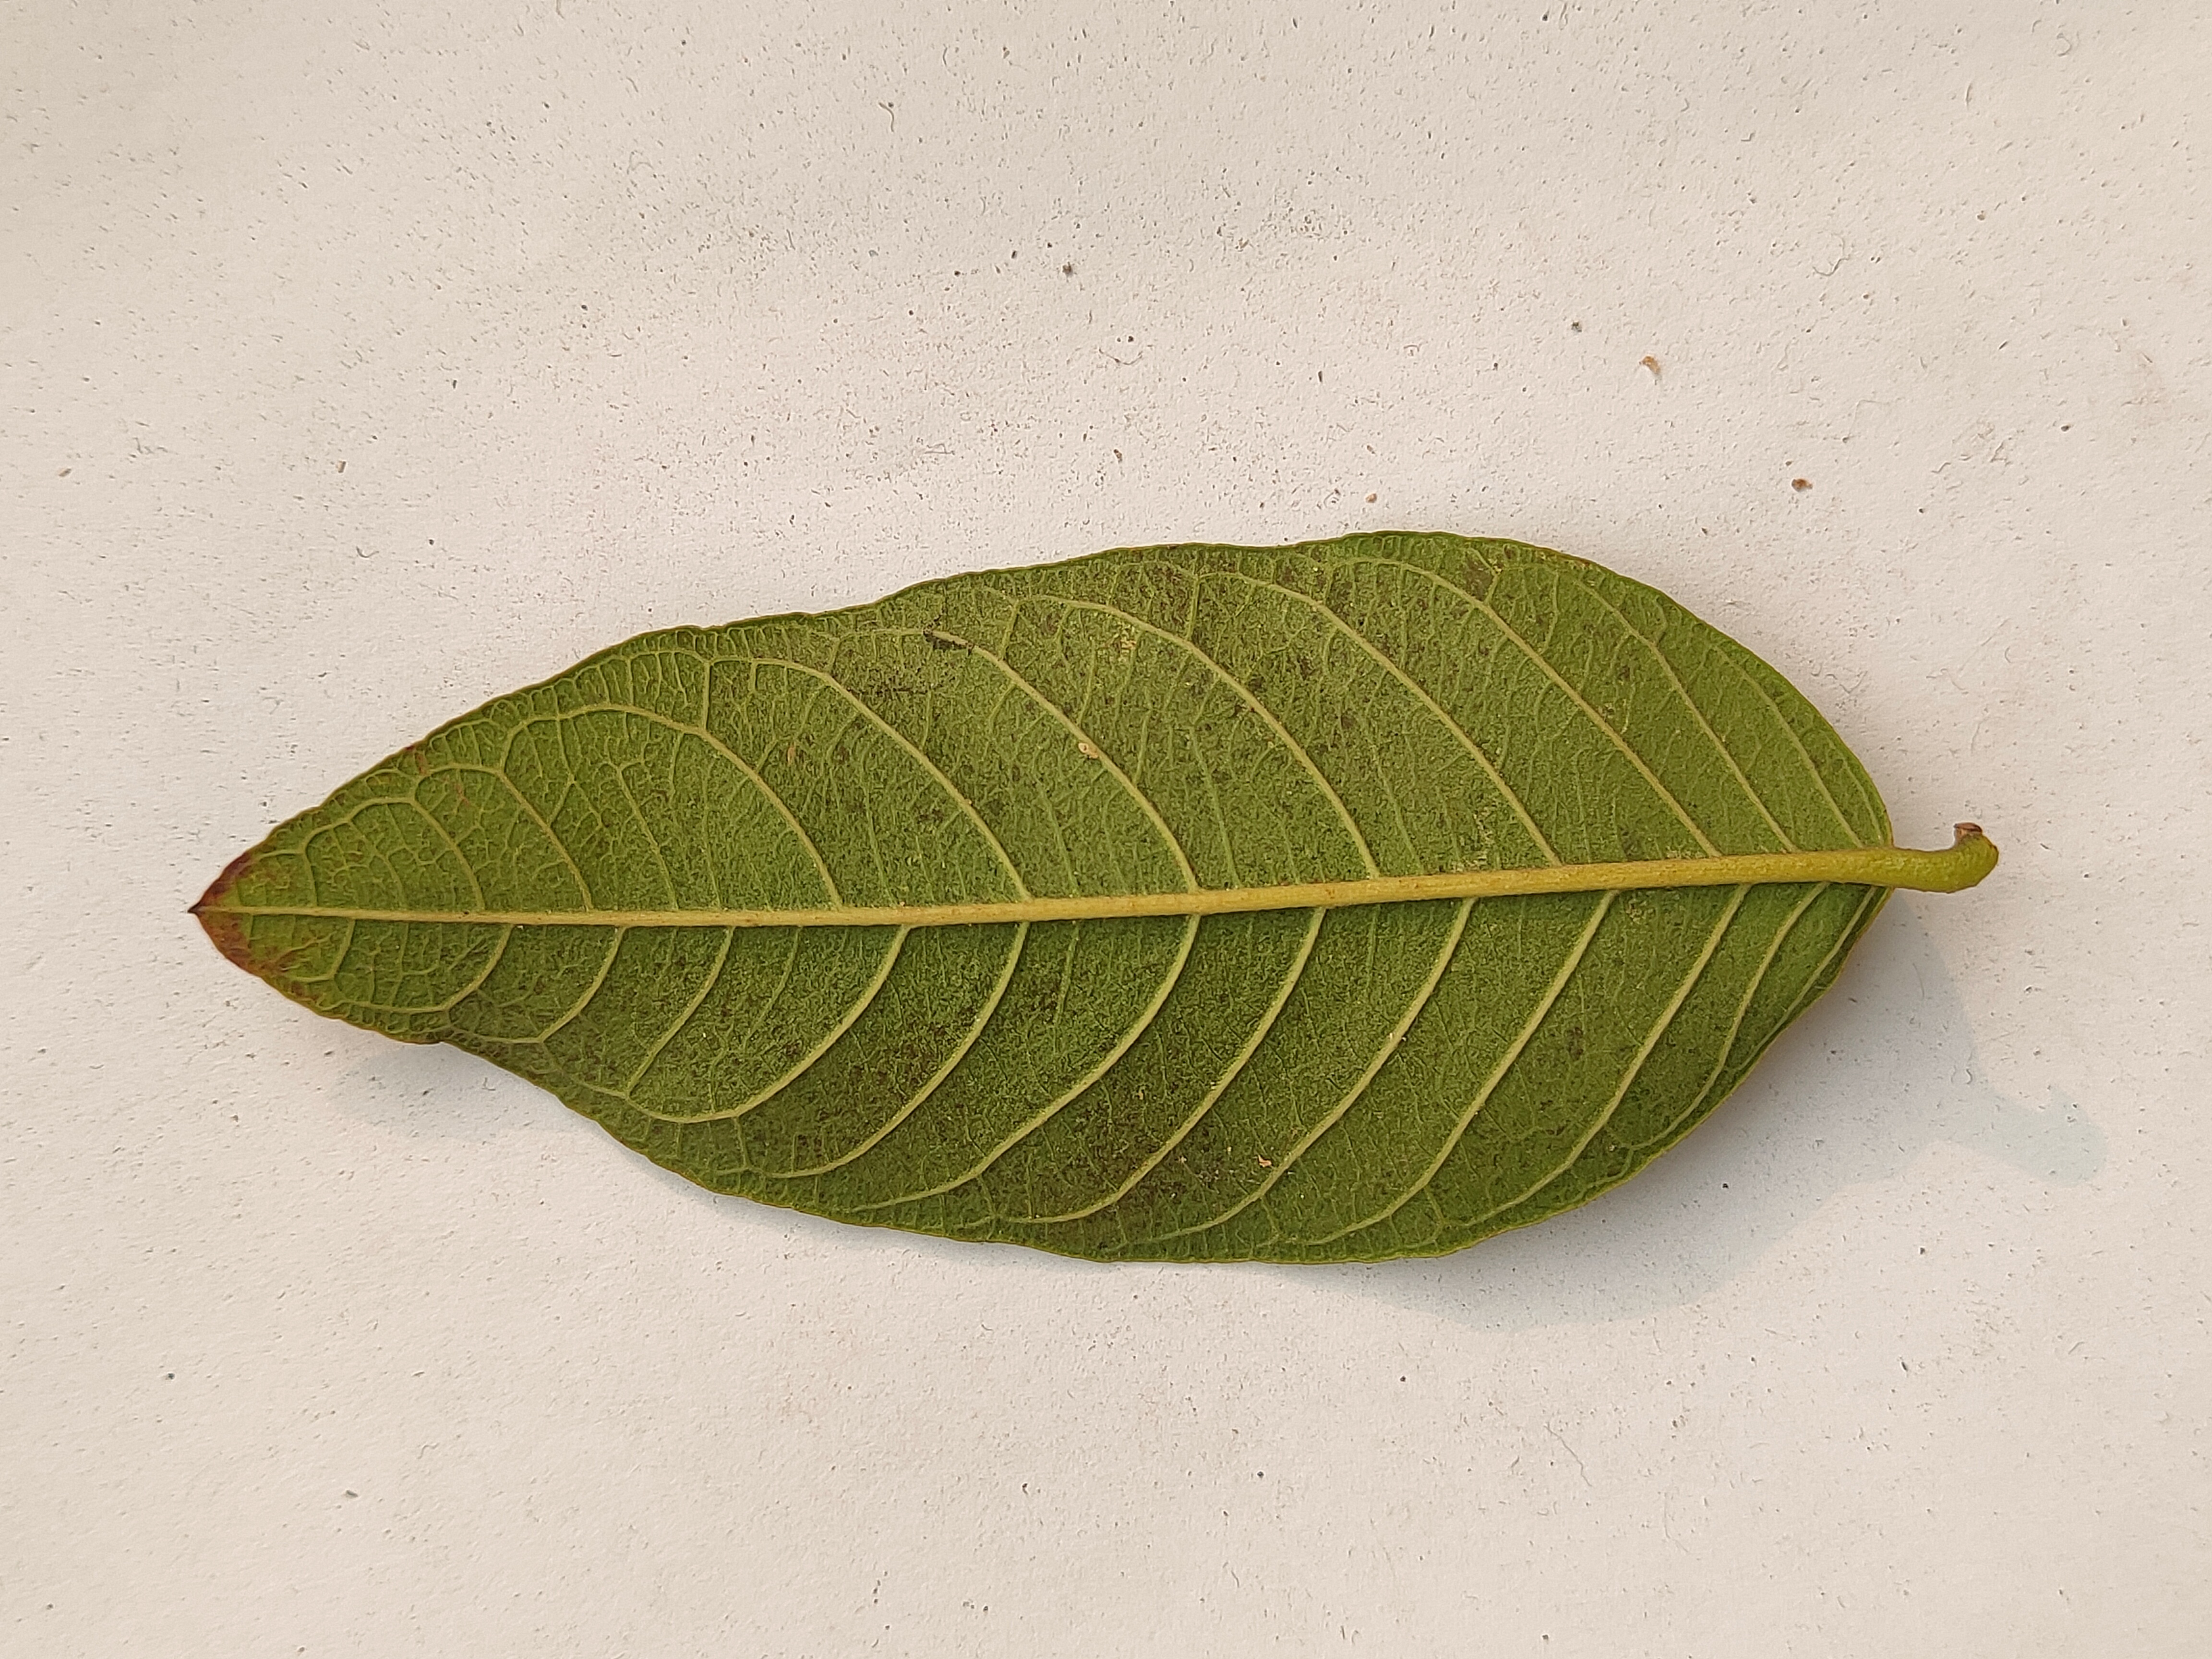
Leaf variety: Guava